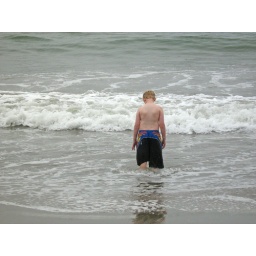
He wasn't too happy with me... I think standing in the water watching the waves calmed him down a bit.